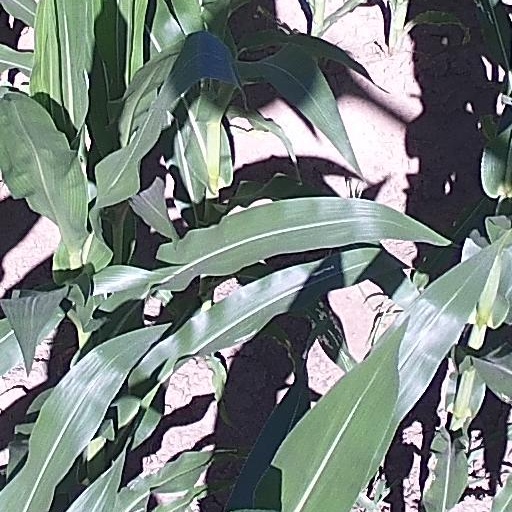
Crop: maize; corn